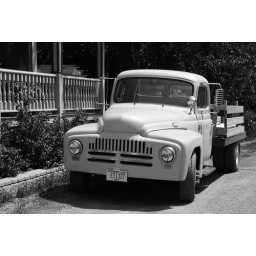
Truck again in black and white